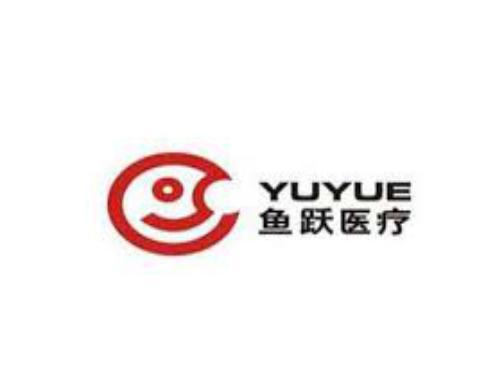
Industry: Medical